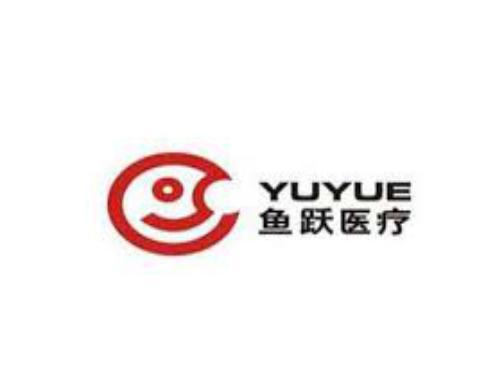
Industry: Medical